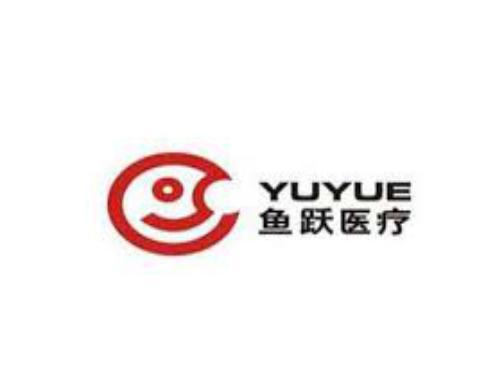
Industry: Medical